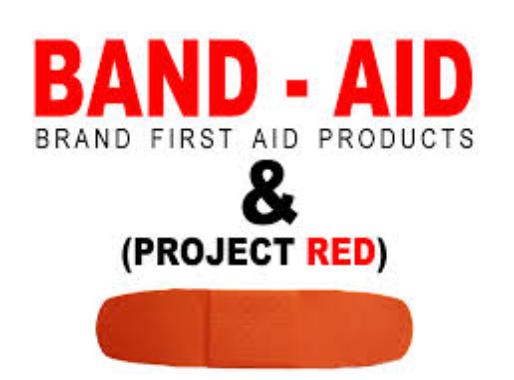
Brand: band-aid
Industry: Medical